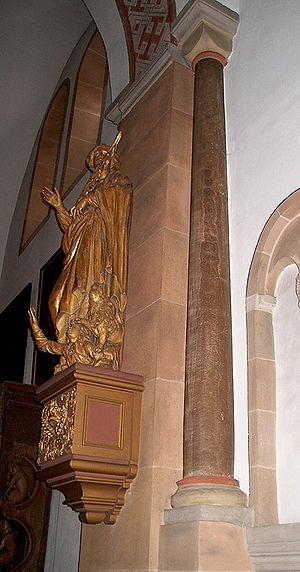
Crisant et Daria sont des saints du christianisme ancien.